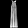
Label: Dress